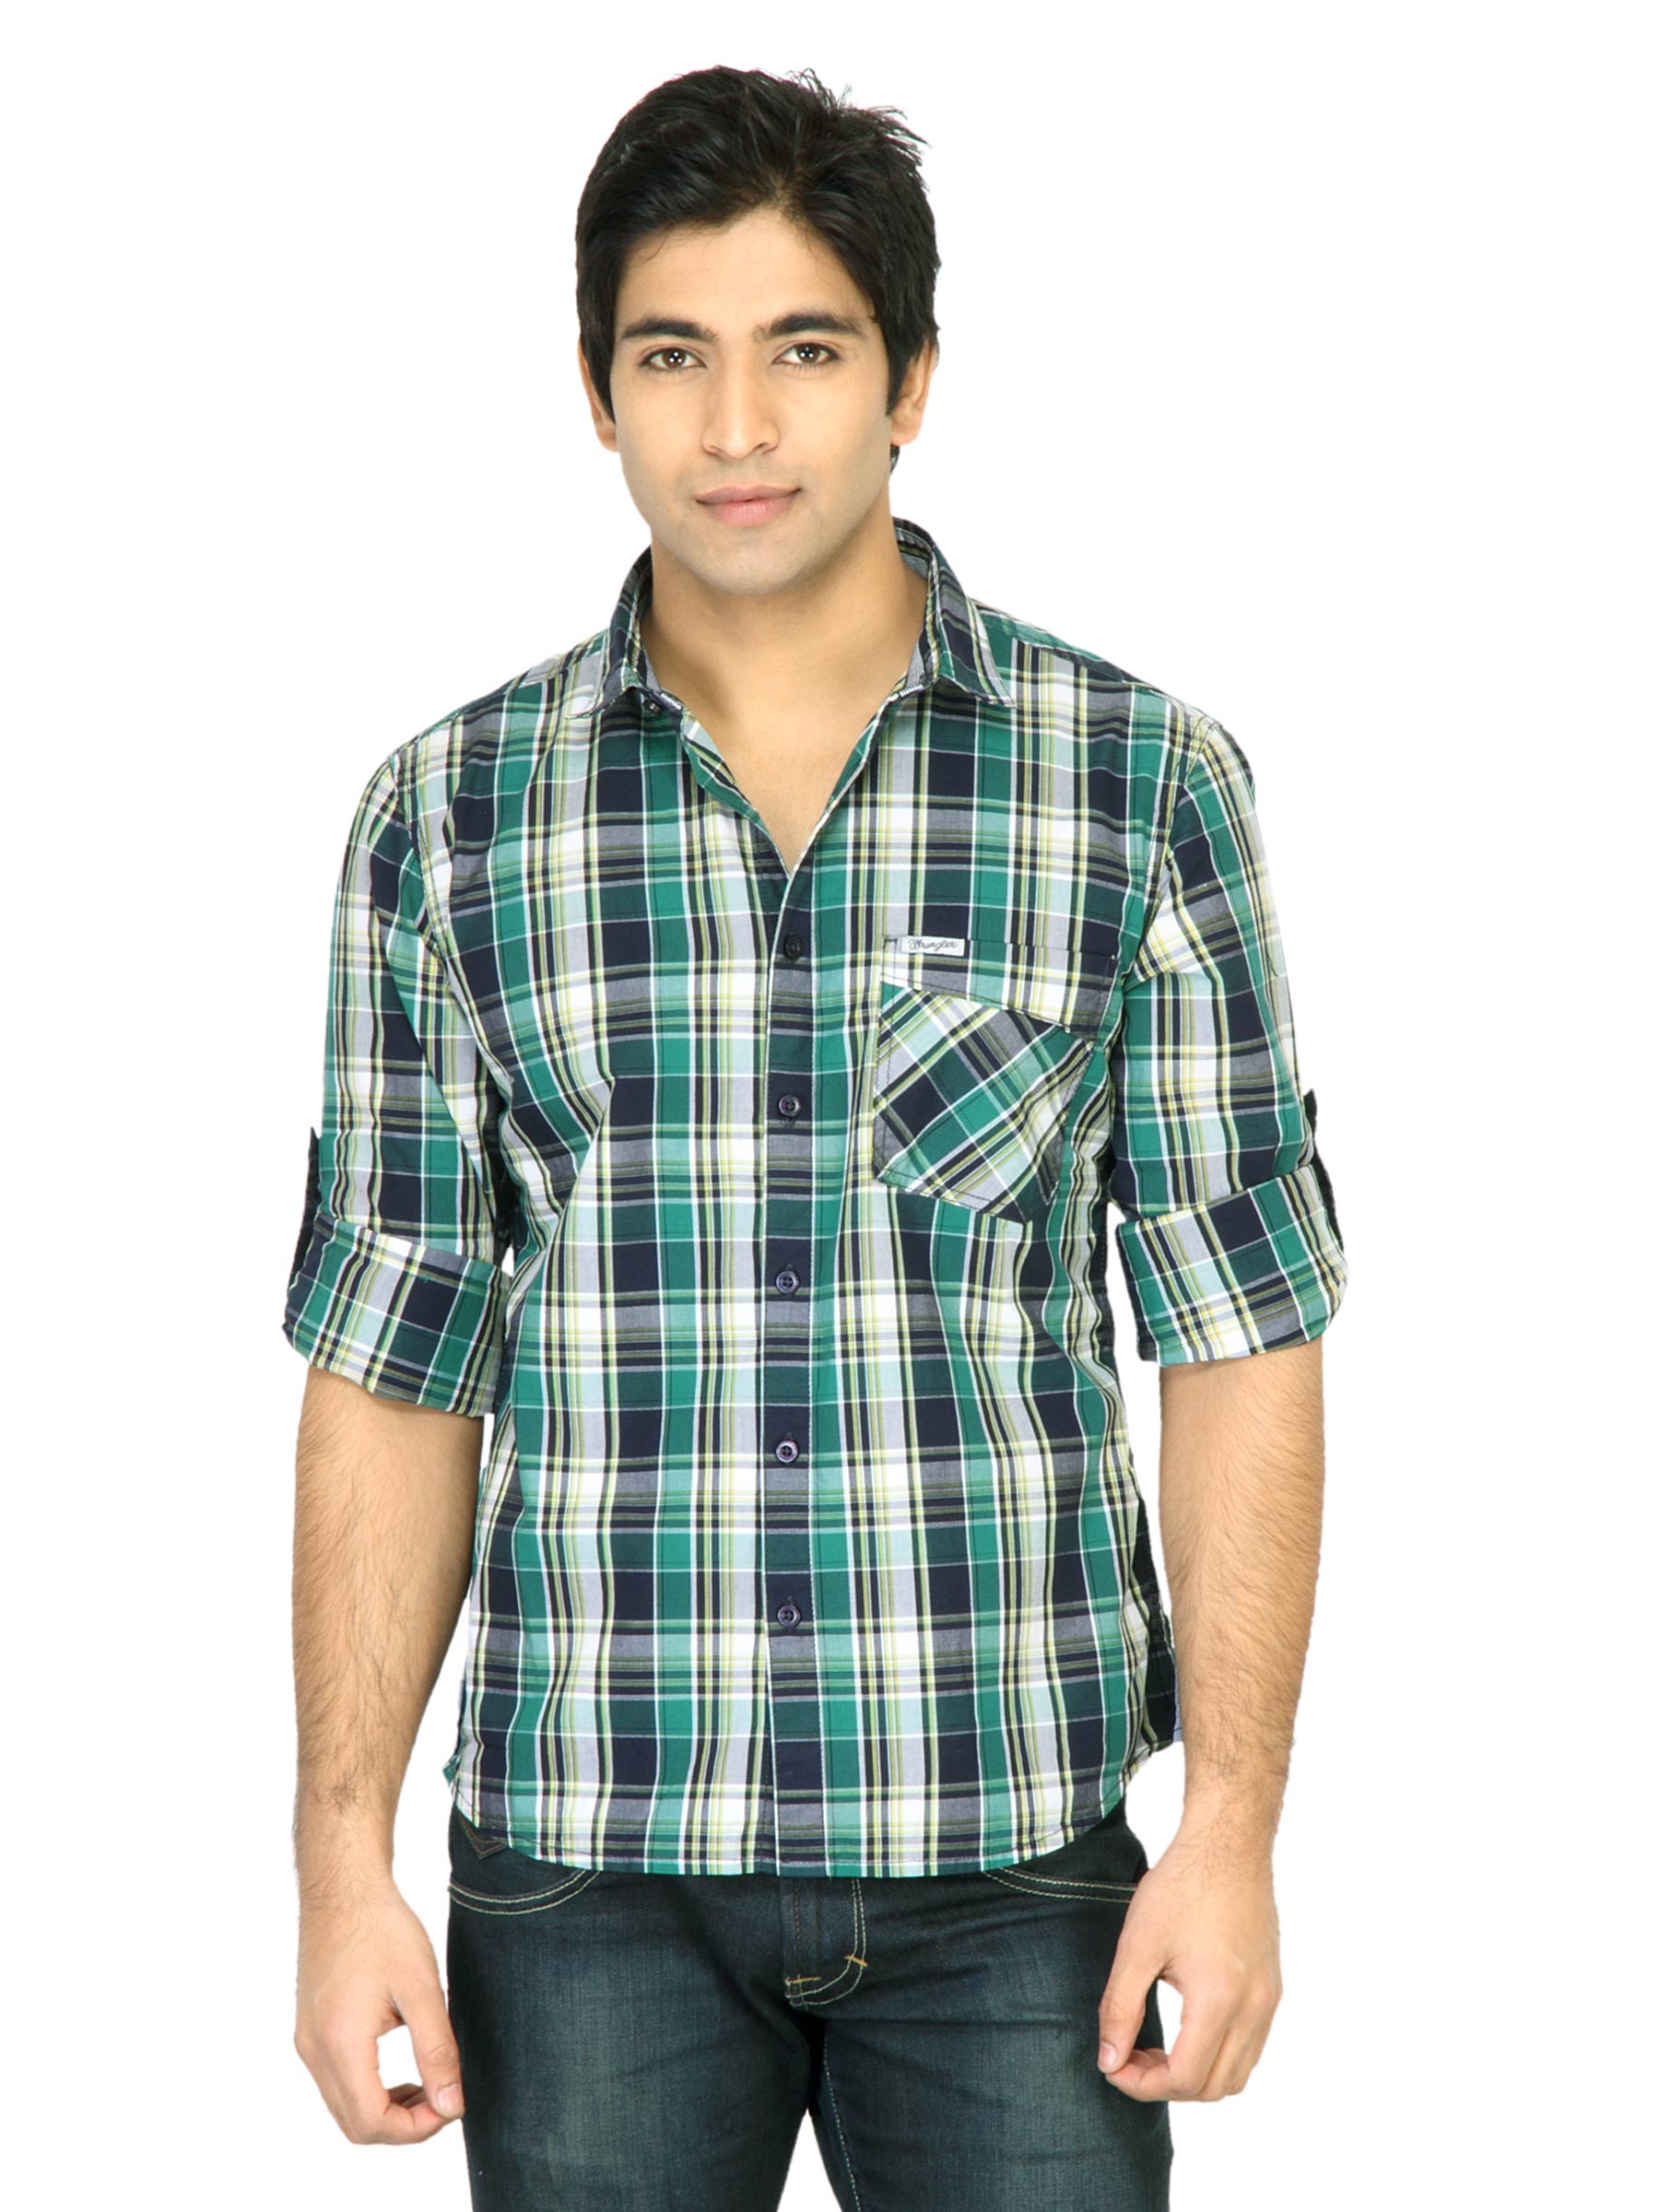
Wrangler Men Establish Navy Blue Shirt
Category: Apparel / Topwear / Tshirts
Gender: Men
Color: Navy Blue
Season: Fall 2011
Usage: Casual